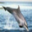
Label: dolphin